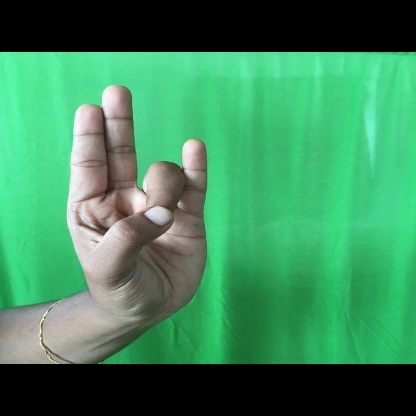
Mudra: Mayura